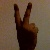
The image shows a hand gesture representing the number 2 in Indian Sign Language.